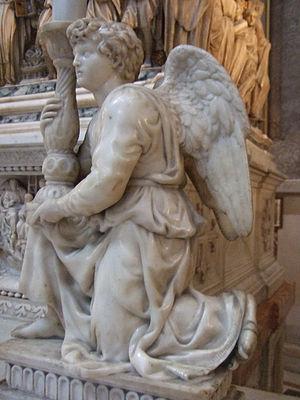
Le tableau suivant est une liste des œuvres de peinture et de sculpture réalisées par l'artiste de la Renaissance italienne, Michel-Ange.